1959 Australian Tourist Trophy

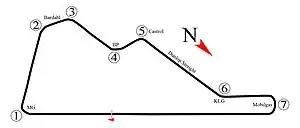
Layout of the Lowood Airfield Circuit (1946-1966)

The 1959 Australian Tourist Trophy was a motor race for sports cars staged at the Lowood circuit in Queensland, Australia on 14 June 1959. It was the third in a sequence of annual Australian Tourist Trophy races, each of these being recognised by the Confederation of Australian Motor Sport as the Australian Championship for sports cars.